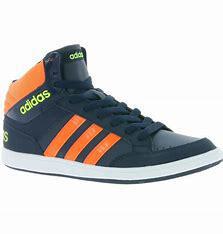
Brand: adidas
Model: NEO Hoops 2 Mid Skate